Prince Hashim bin Hussein

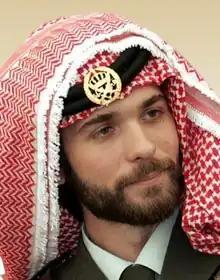

Prince Hashim bin Al Hussein (born 10 June 1981) is the younger of the two sons of King Hussein and Queen Noor of Jordan. In her autobiography, Queen Noor states that Hashim was named after the clan of Hashim (Banu Hashim), the clan to which the Islamic prophet Muhammad and King Hussein belong. He is in the line of succession to the Jordanian throne.